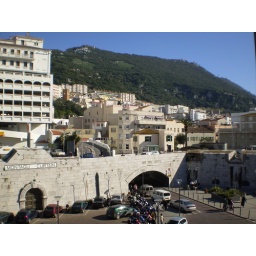
car park outside our hotel window, Gibraltar, old fort walls in background